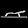
Label: Sandal